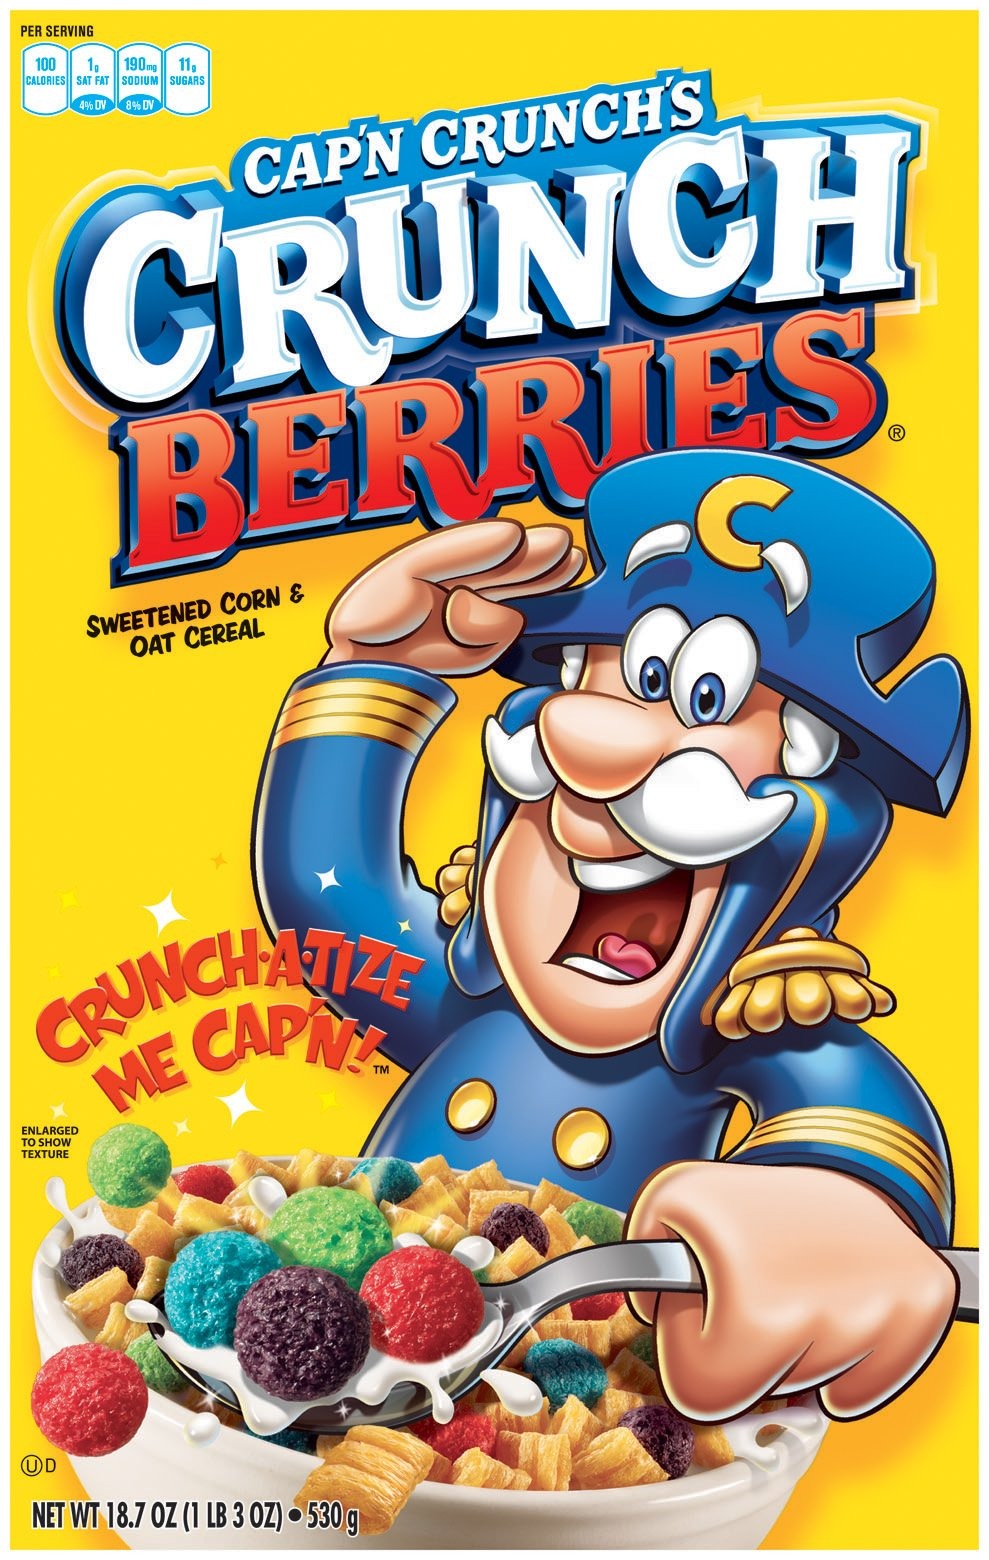
Item Name: Cap'N Crunch's Crunch Berries, 18.7-Ounce Boxes (Pack of 5)
Bullet Point 1: Delicious crunchy corn and oats with sweet berry shapes
Bullet Point 2: Crunch Berries flavor for colorful sweetness
Bullet Point 3: A source of 7 essential vitamins and mineral
Bullet Point 4: Convenient and easy to prepare
Bullet Point 5: Low in fat
Value: 93.5
Unit: Ounce

Price: 3.14